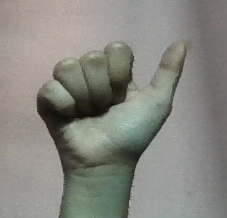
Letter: dhad